May

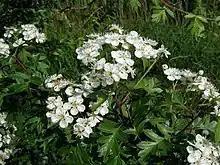
"Crataegus monogyna"

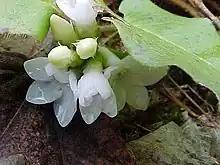
Mayflowers

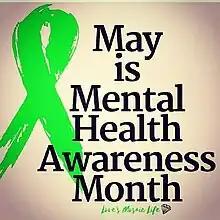
The green ribbon is the international symbol of mental health awareness.

The "Mayflower" "Epigaea repens" is a North American harbinger of May, and the floral emblem of both Nova Scotia and Massachusetts. Its native range extends from Newfoundland south to Florida, west to Kentucky in the southern range, and to Northwest Territories in the north. The zodiac signs are Taurus (until May 20) and Gemini (May 21 onward).